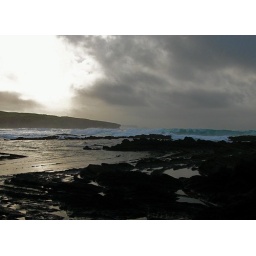
A layer cake of rocks being slowly licked away by a crashing green Atlantic.